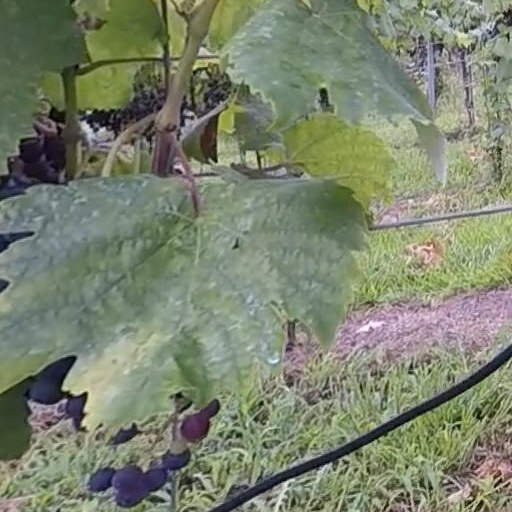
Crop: grape